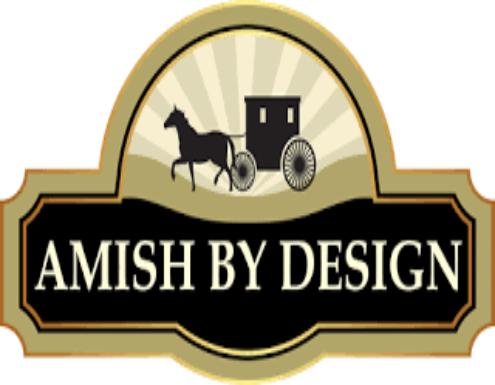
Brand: amish
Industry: Necessities